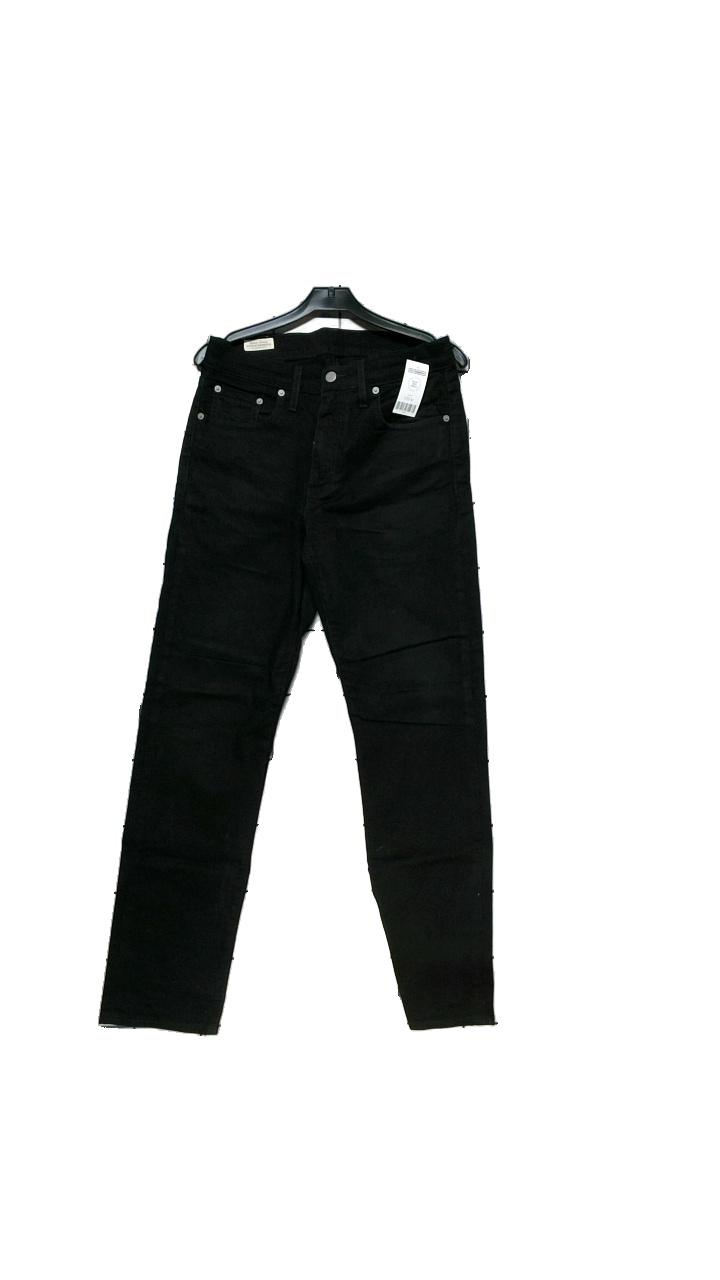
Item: Jeans (Unisex)
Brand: Levi's
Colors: Black
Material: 98% cotton, 2% elastane
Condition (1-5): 5
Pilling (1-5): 5
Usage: Reuse
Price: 150-250